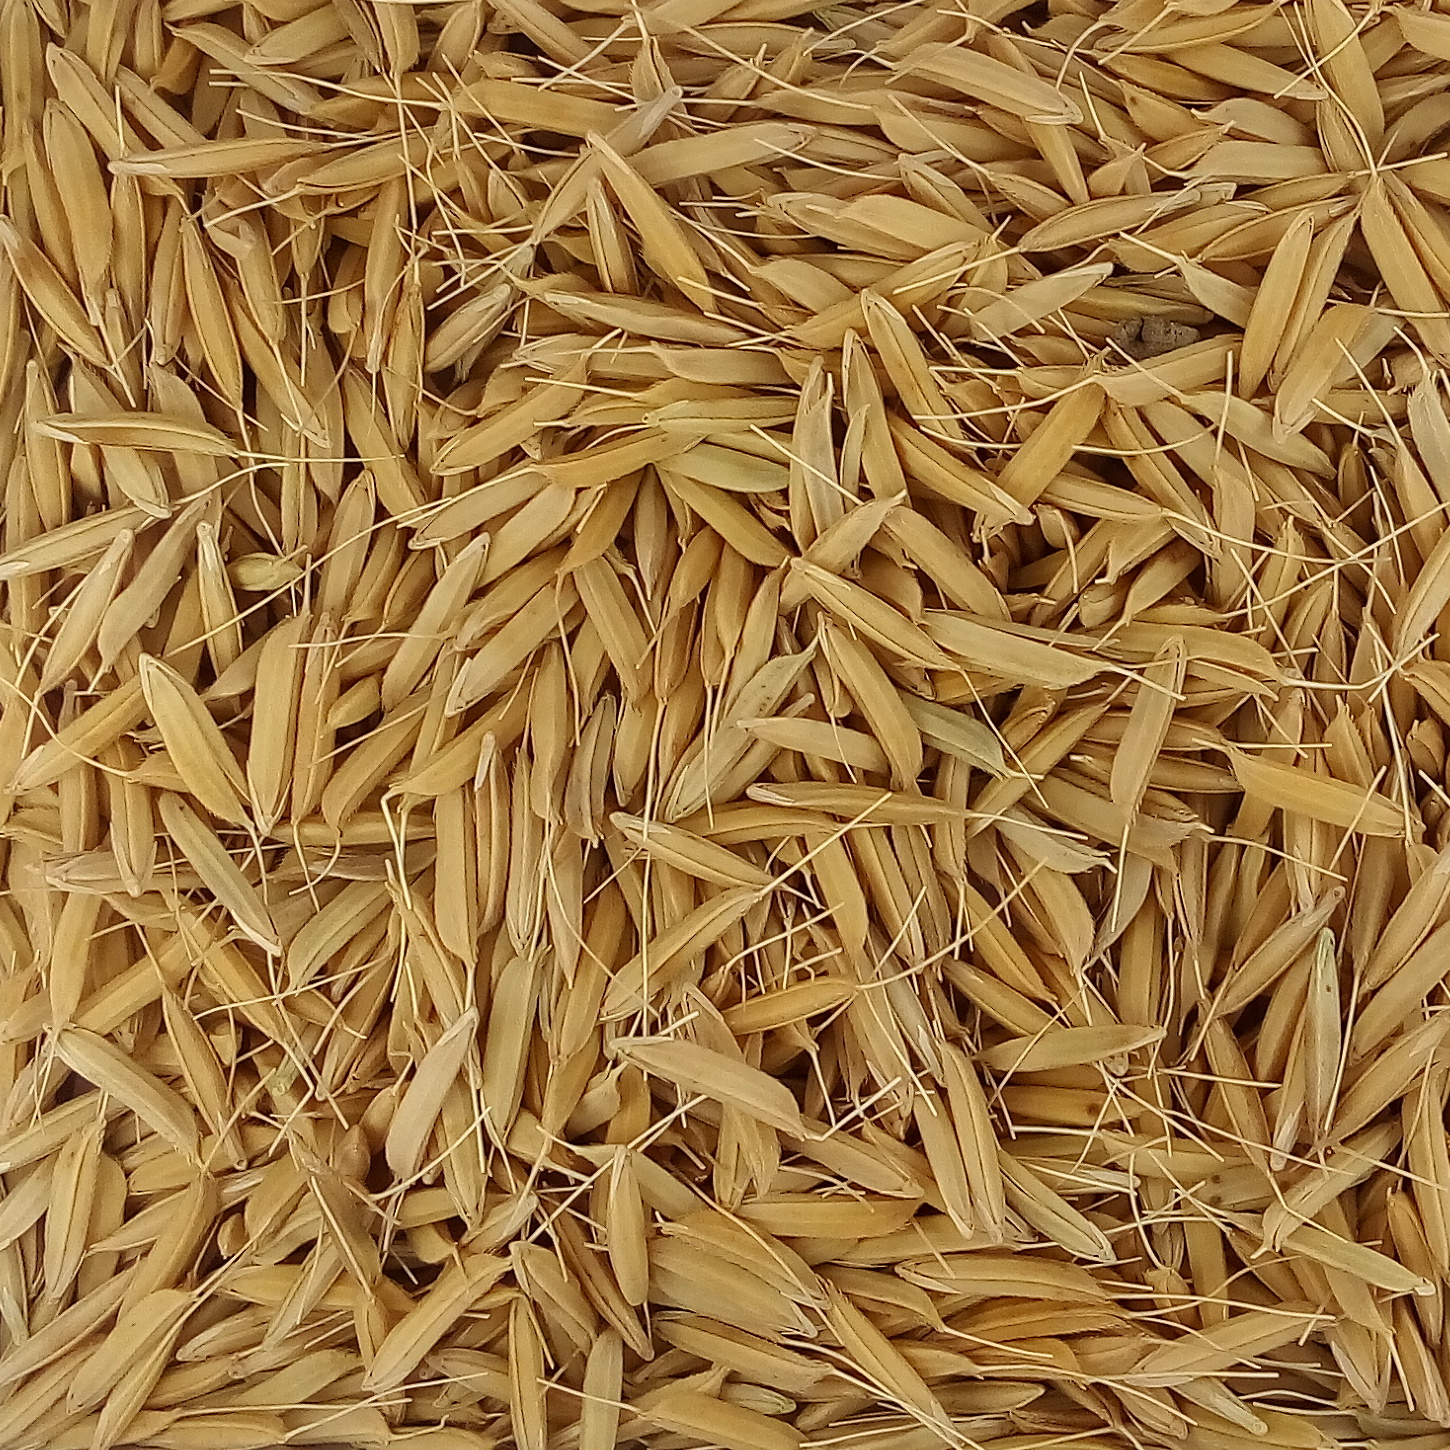
Rice seed variety: PB1